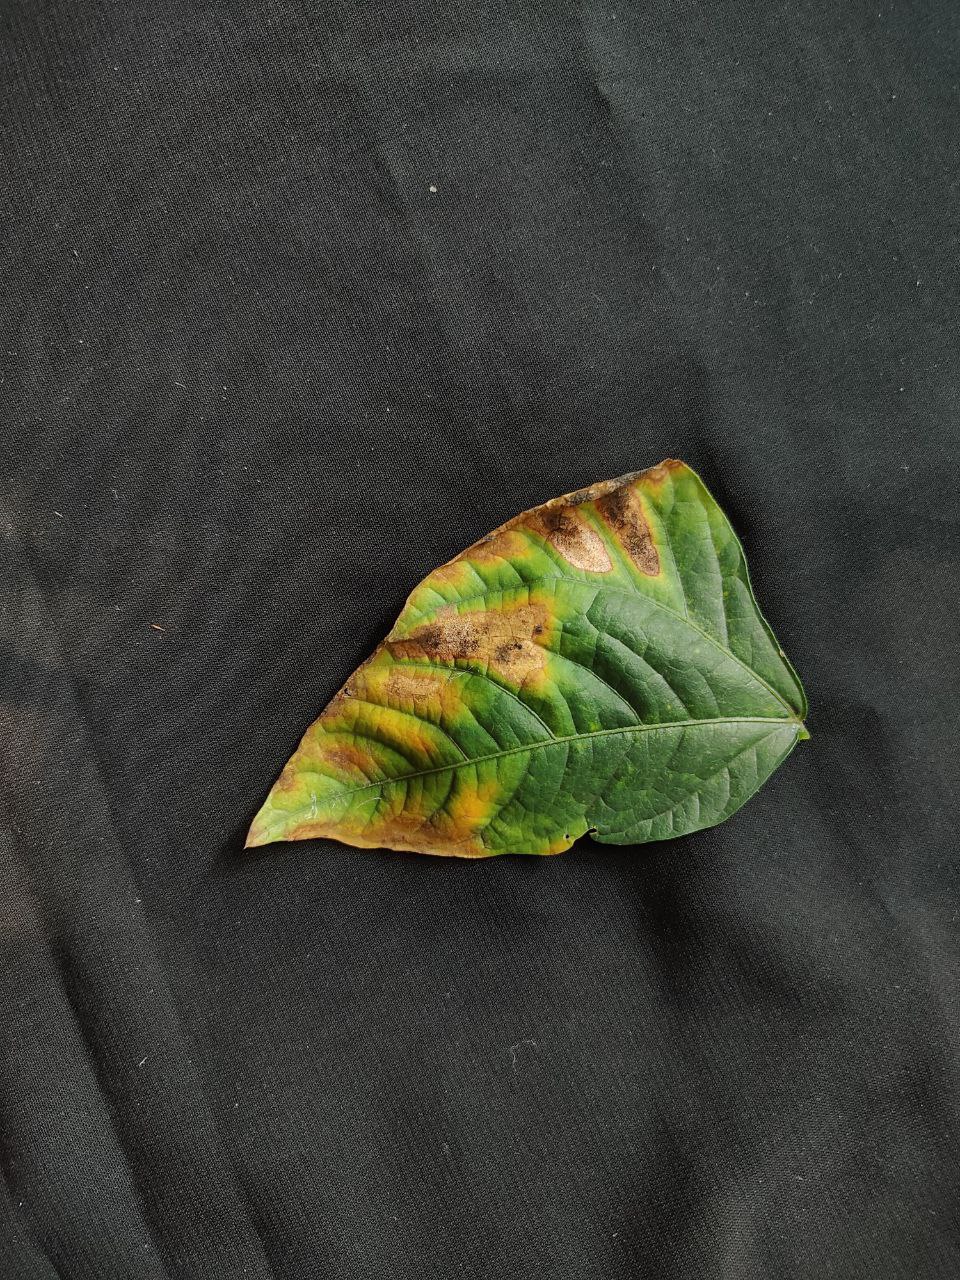
Crop: cowpea
Leaf condition: Bacterial wilt